43rd Air Mobility Operations Group

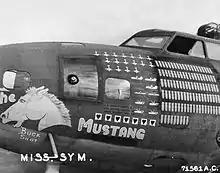
B-17F-25-BO Flying Fortress (AAF Ser. No. "41-24554"), "The Mustang", 63rd Bombardment Squadron, 1943

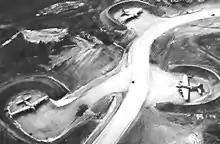
An aerial view of B-17s from the 43rd Bombardment Group parked in their revetments at Seven Mile Airfield, Port Moresby, New Guinea in August 1942. The 43rd Bomb Group was the fifth B-17-equipped group to be deployed against Japan in the Pacific War.

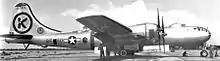
43rd Bombardment Group Boeing B-29A-75-BN Superfortress (AAF Ser. No. "44-62310"). SAC, 15th Air Force, Davis-Monthan AAF, Arizona, 1946

It then moved to the Southwest Pacific via Cape Town, South Africa, from February to March 1942. It attacked Japanese shipping in the Netherlands East Indies and the Bismarck Archipelago from bases in Australia, New Guinea, and Owi Airfield, Indonesia between August 1942 and November 1944.